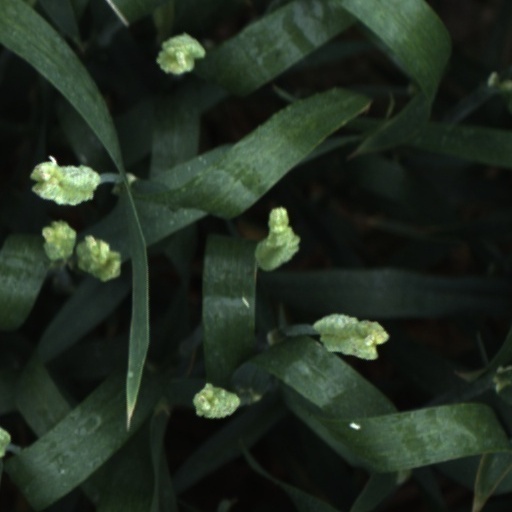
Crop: wheat